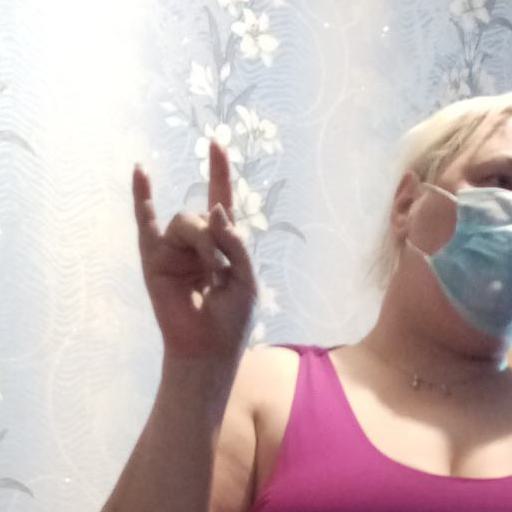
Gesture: rock